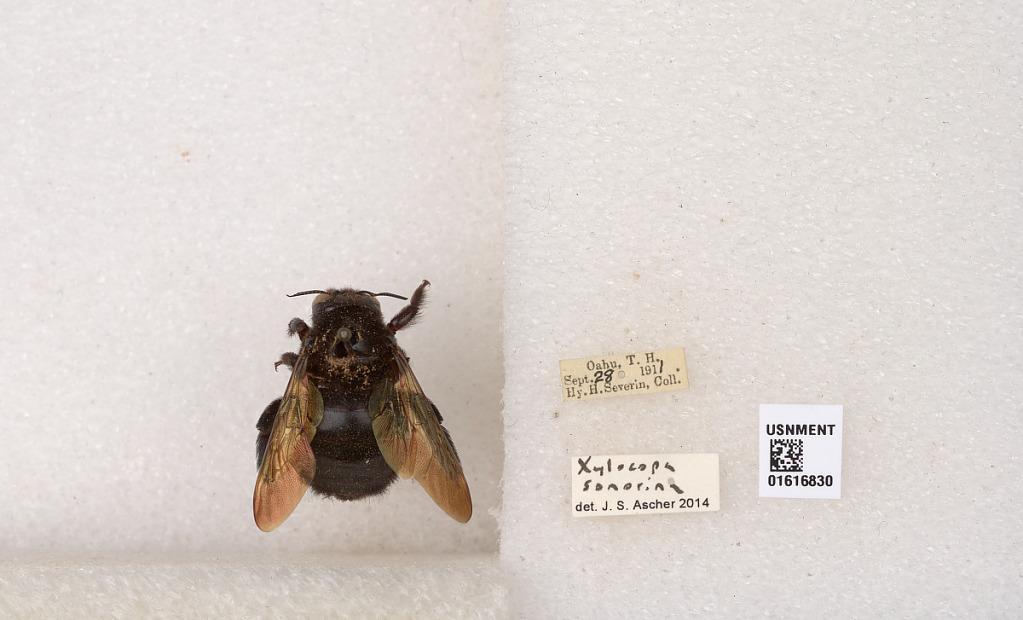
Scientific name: Xylocopa (Neoxylocopa) sonorina Smith
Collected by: H. Severin
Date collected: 1911-9-28
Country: United States
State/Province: Hawaii
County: Honolulu
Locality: Oahu
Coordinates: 21.4333, -157.967
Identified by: Ascher, J. S.